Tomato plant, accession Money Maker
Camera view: vertical (180 deg); turntable rotation: 270 degrees
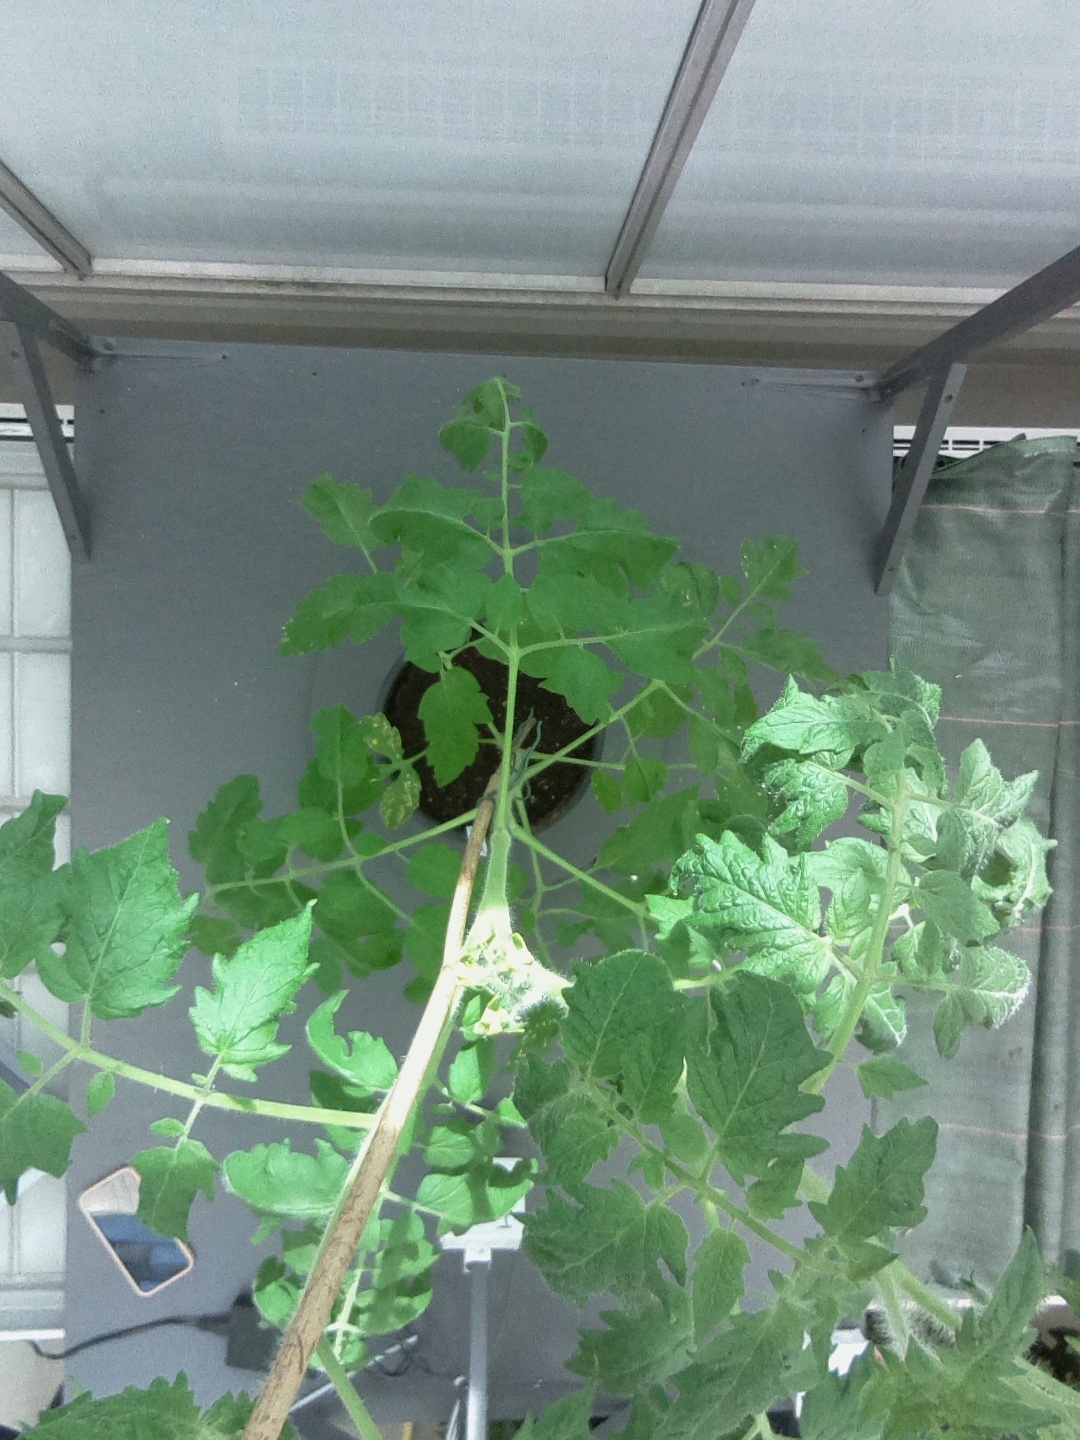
BBCH growth stage 63: 30%-40% of flowers open